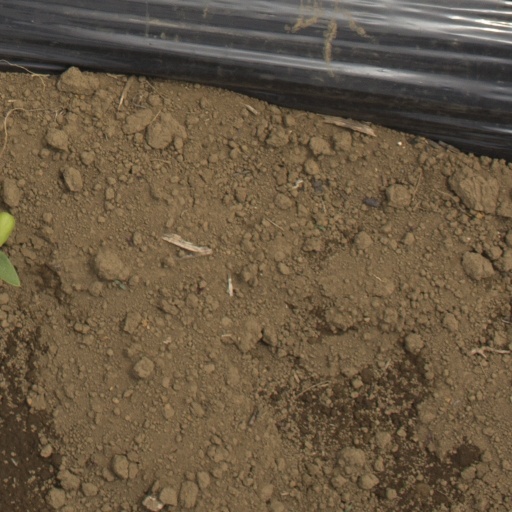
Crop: Jerusalem artichoke